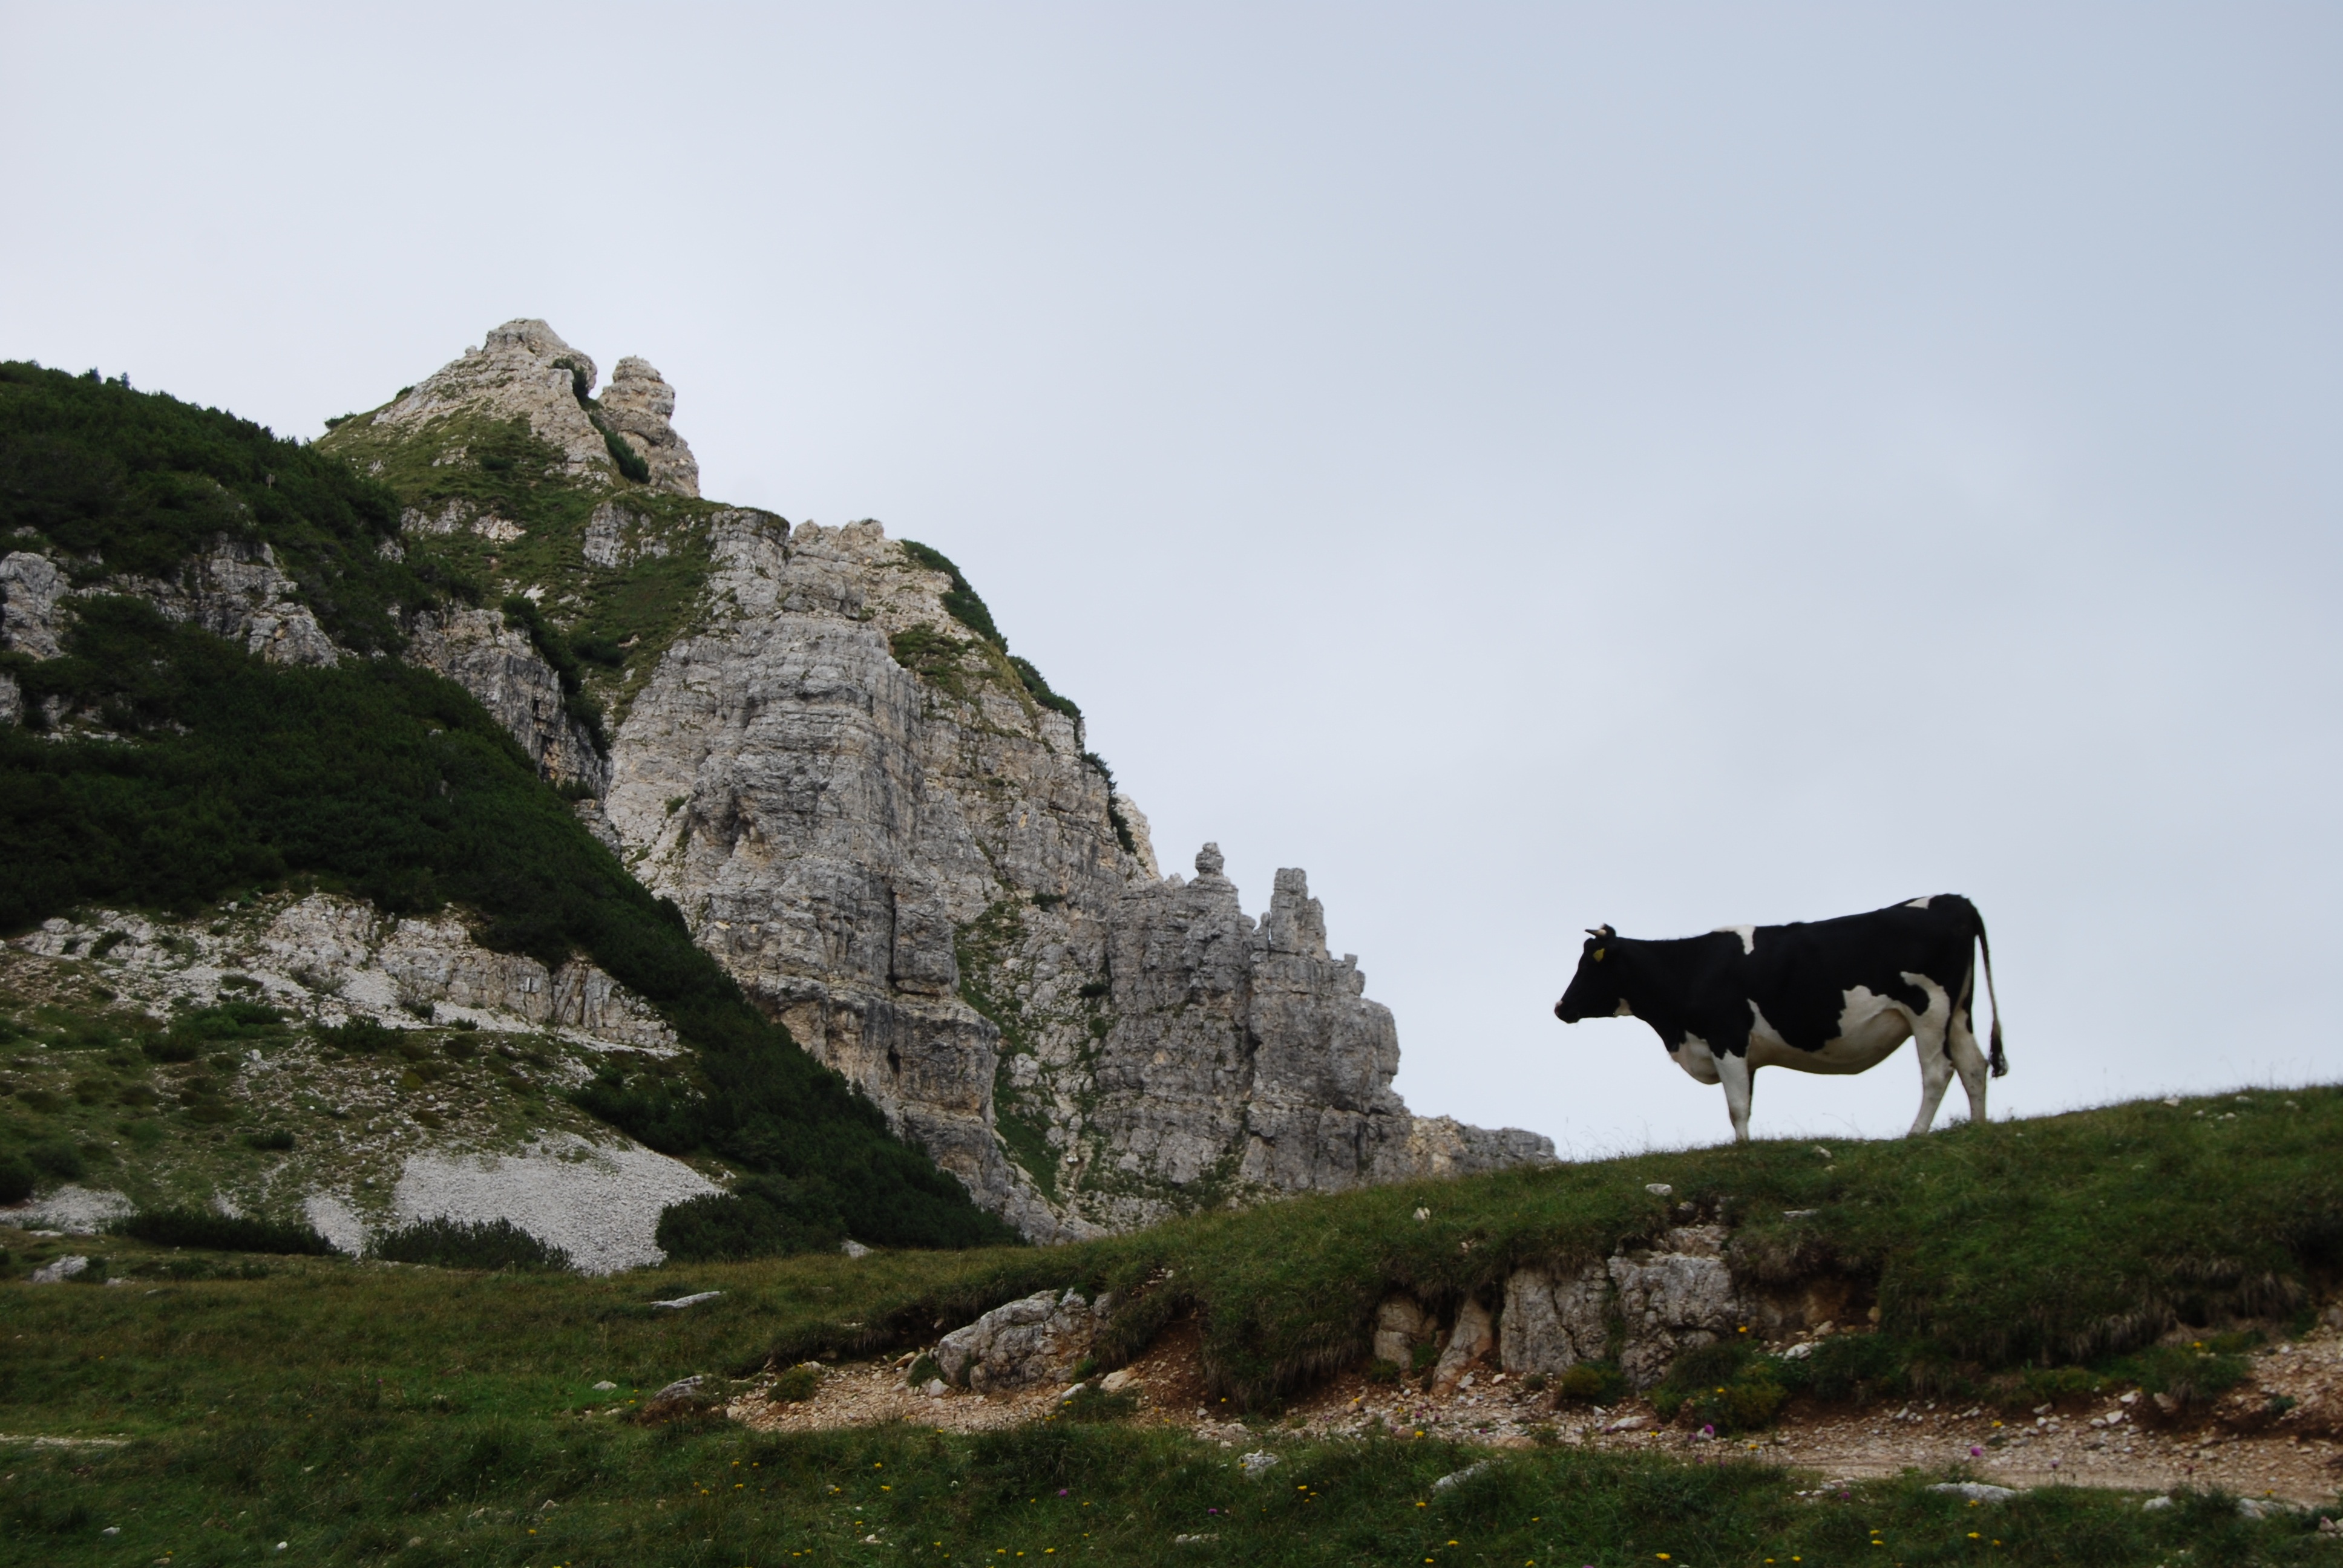
rock, wilderness, mountain, adventure, mountain range, cliff, cow, terrain, badlands, plateau, mountainous landforms